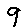
Label: 9